Phua Chu Kang Pte Ltd

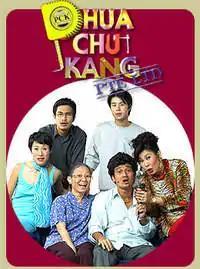

Phua Chu Kang Pte Ltd is a Singaporean sitcom created by Andrea Teo for Mediacorp's Channel 5. Written and produced by Ong Su Mann, it ran for eight seasons from 25 September 1997 to 11 February 2007. The sitcom centres around Phua Chu Kang (Gurmit Singh), an eccentric general contractor who wears yellow boots and is portrayed as an "Ah Beng", and his family, portrayed by Irene Ang, Pierre Png, Tan Kheng Hua, Marcus Ng Yi Loong, and Neo Swee Lin. Charlie Tan and Ray Kuan portray Phua's blue-collared workers, whilst Lim Kay Siu portrays Phua's rival general contractor, Frankie Foo.